Peter Gentsch

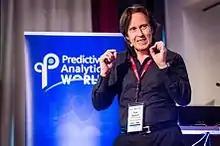
Peter Gentsch, 2017

Peter Gentsch (born 1968 in Frankfurt am Main, Germany) is a German academic, researcher, author, management consultant, and entrepreneur specialising in digital management, data science and generative AI.